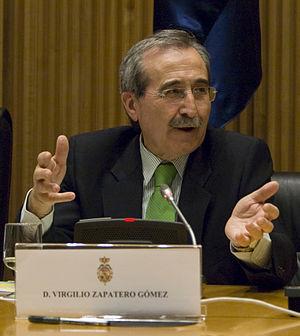
Virgilio Zapatero Gómez, né le 26 juin 1946 à Cisneros, est un universitaire et homme politique espagnol, membre du Parti socialiste ouvrier espagnol. Il a été ministre des Relations avec le Parlement entre 1986 et 1993, établissant le record de longévité à ce poste.